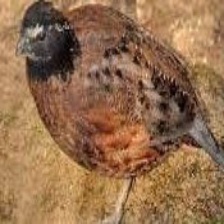
Species: MASKED BOBWHITE
Scientific name: COLINUS VIRGINIANUS RIDGWAYI
ImageNet parent category: quail